Union Green Historic District

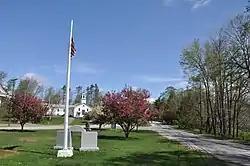

The Union Green is the town green of the New England town of Union, Connecticut. The Green is a small town-owned wedge at the north end of a triangle park area (known as Union Grove) formed by Town Hall Road, Buckley Highway and Kinney Hollow Road. The Green, Union Grove, and properties to the north along Route 190 are listed on the National Register of Historic Places as the Union Green Historic District. The historic district contains 16 buildings, 3 sites, and 2 objects over an area of .